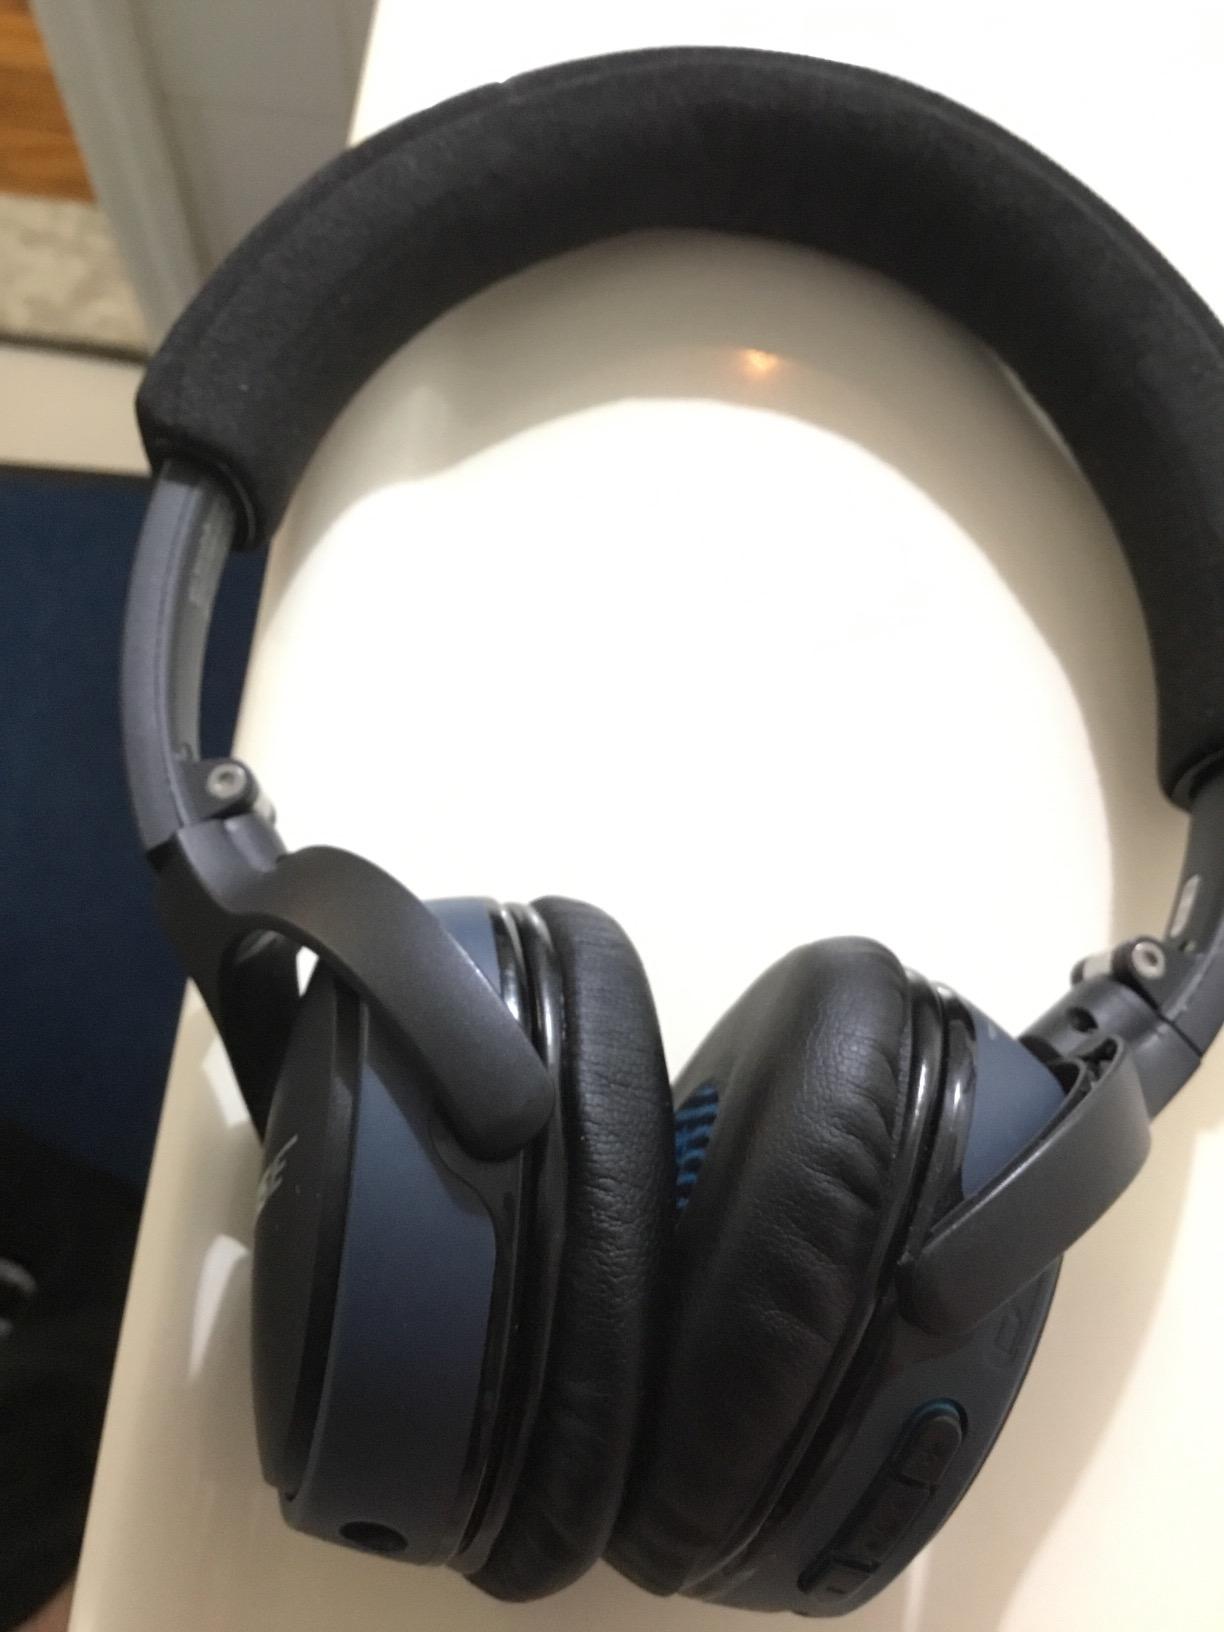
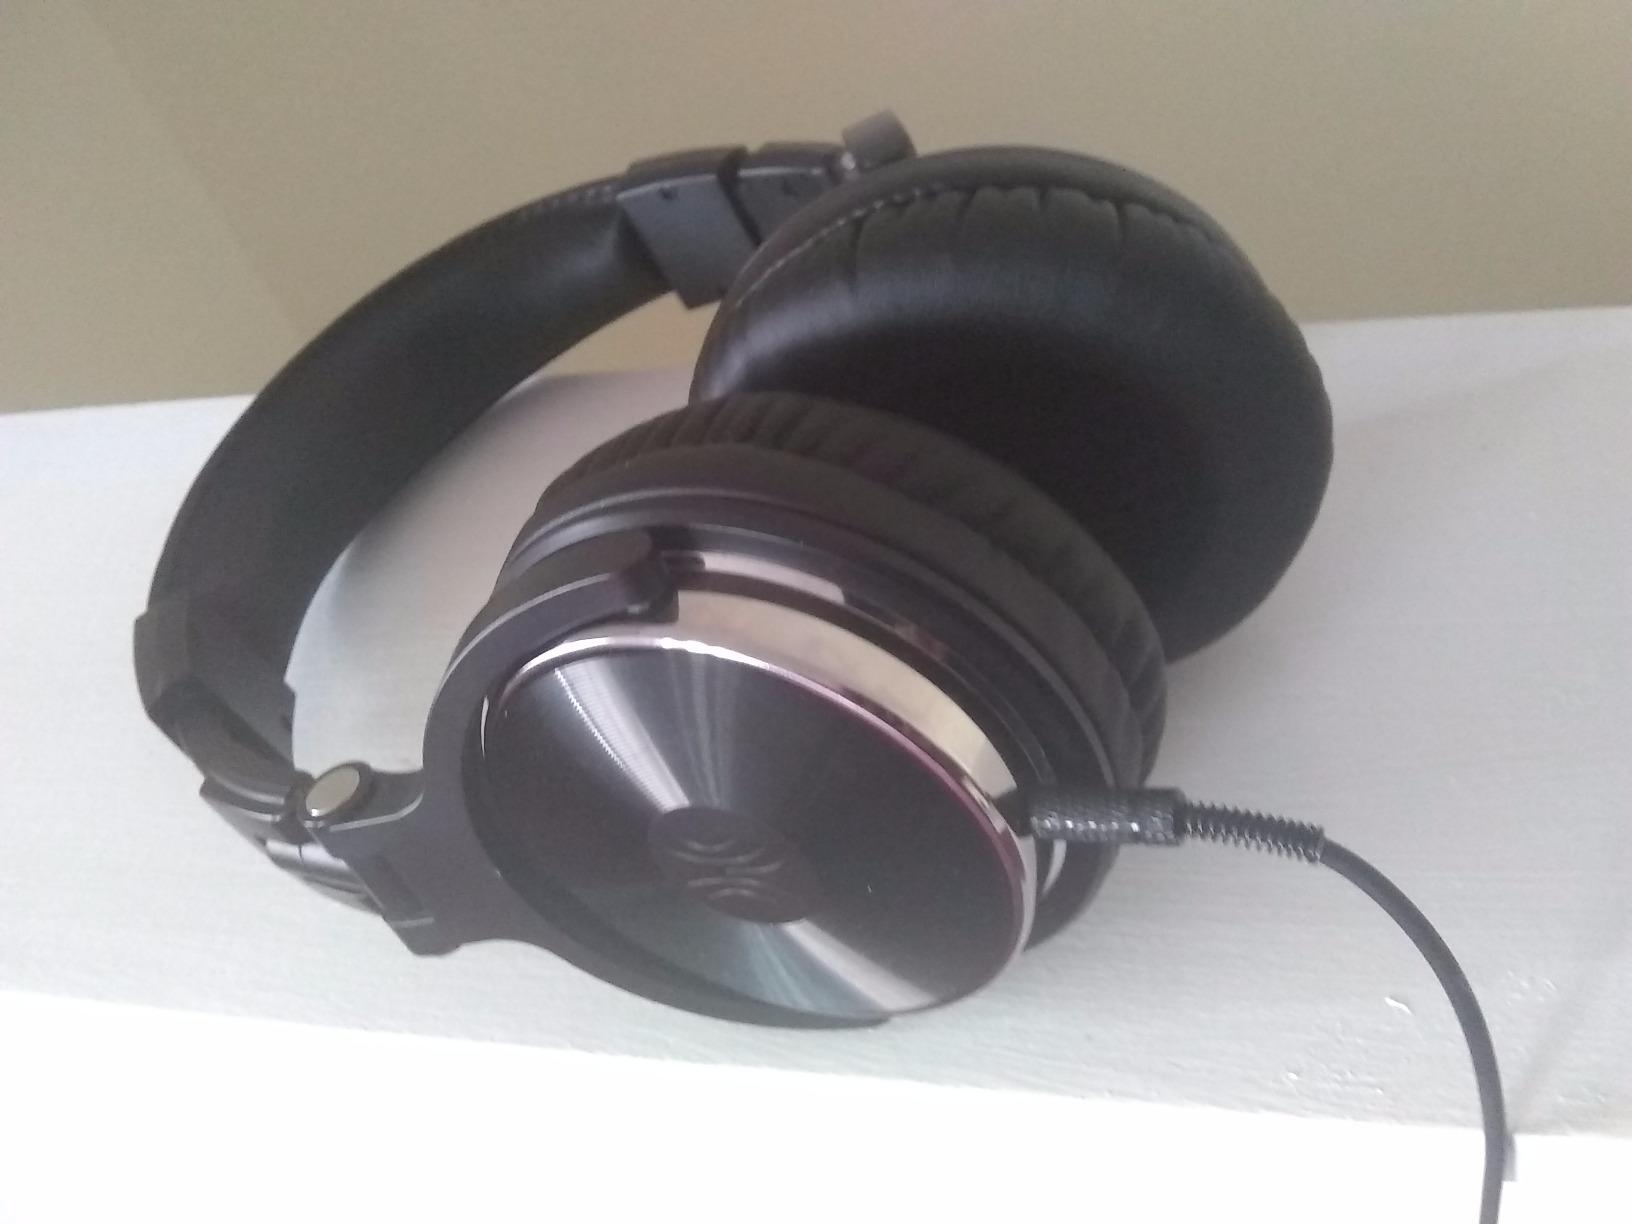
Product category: headphones
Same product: no